Joselyn Dumas

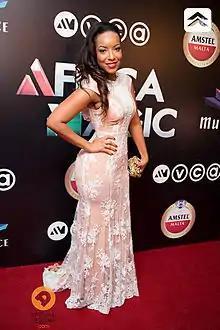
Dumas at the 2014 Africa Magic Viewers Choice Awards

Joselyn Dumas (born 31 August 1980) is a Ghanaian television host and actress. In 2014, she starred in "A Northern Affair", a role that earned her a Ghana Movie Award and an Africa Movie Academy Award nomination for Best Actress.